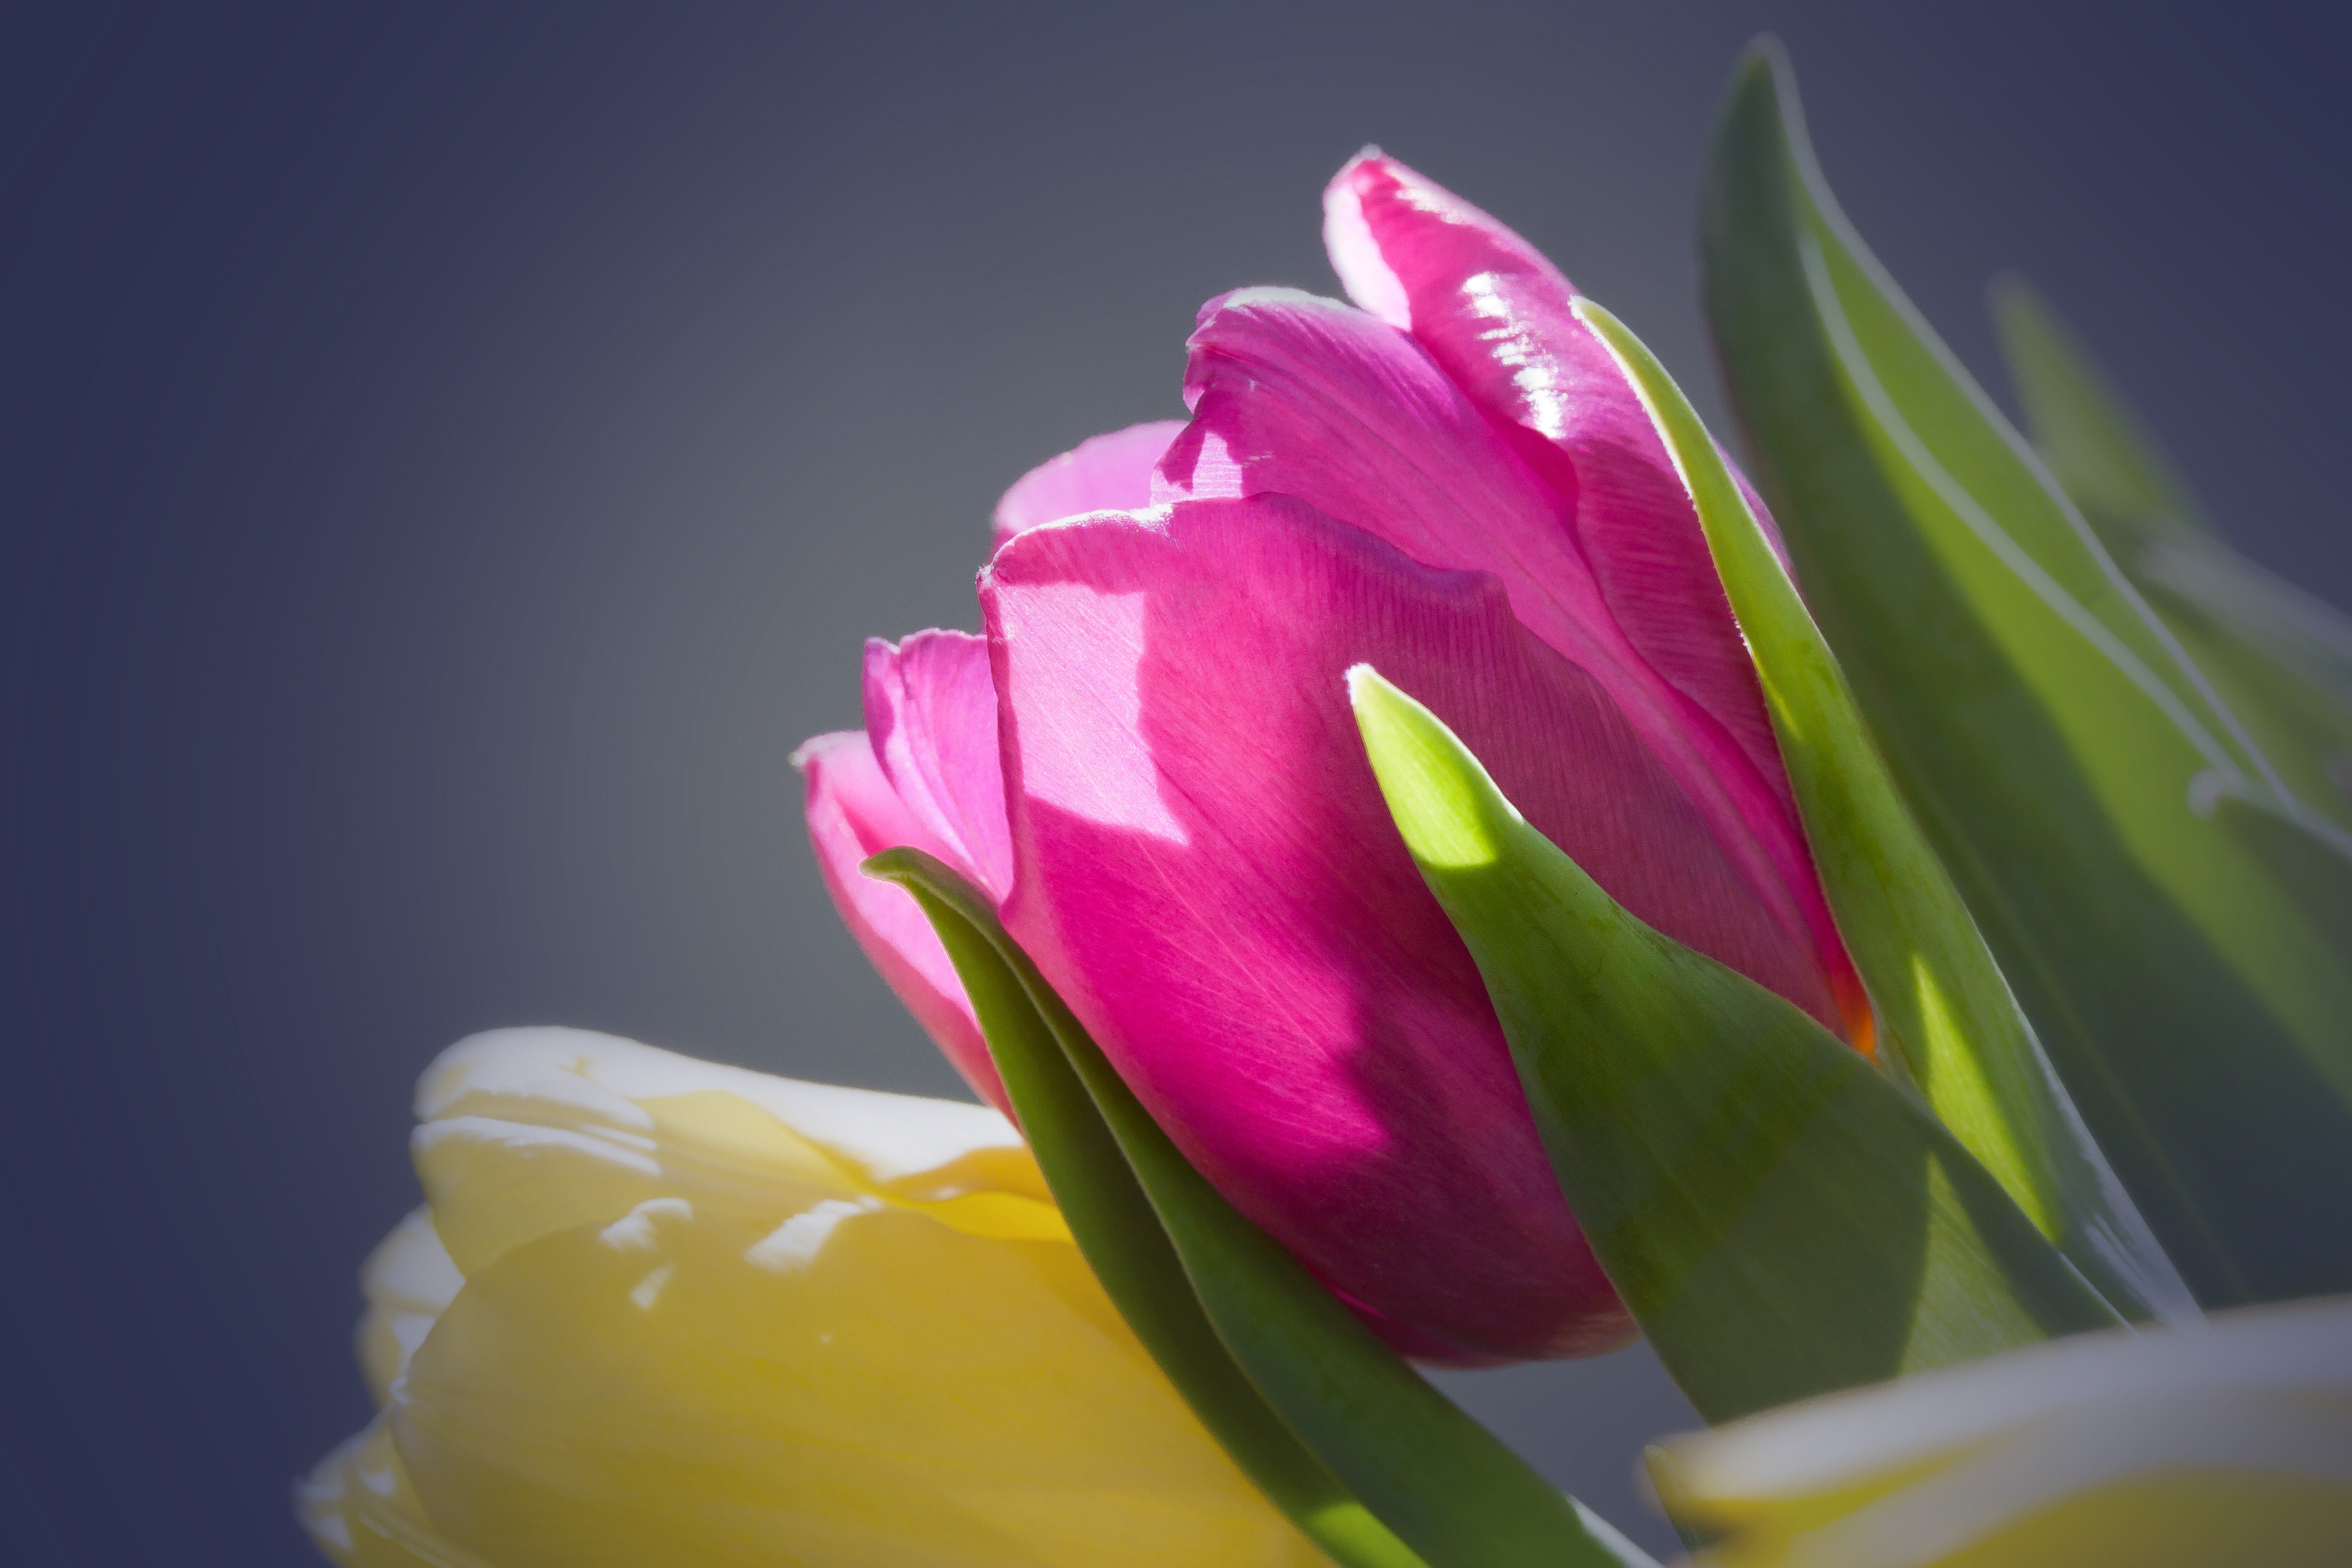
nature, blossom, plant, photography, flower, petal, bloom, tulip, bouquet, spring, green, macro, yellow, pink, flora, flowers, close up, violet, tulips, lily, macro photography, spring awakening, fr hlingsanfang, flowering plant, schnittblume, flower bracts, plant stem, land plant